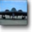
Label: airplane